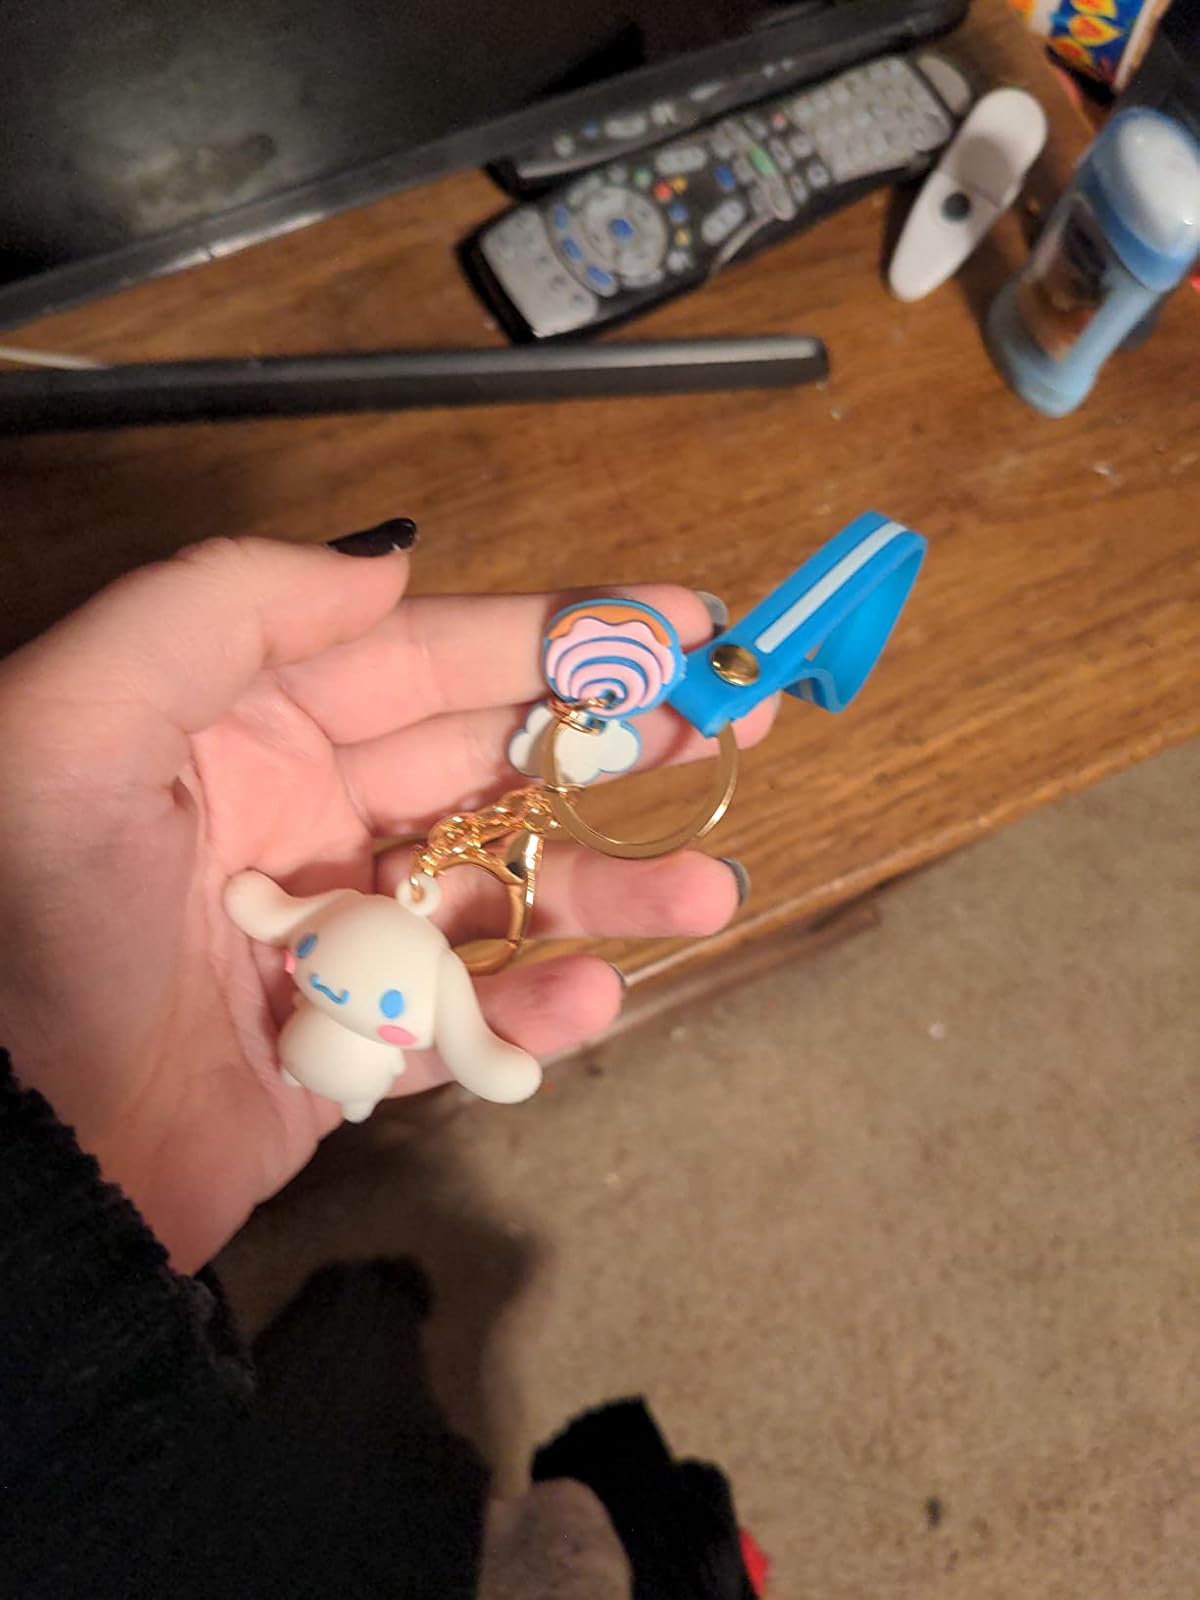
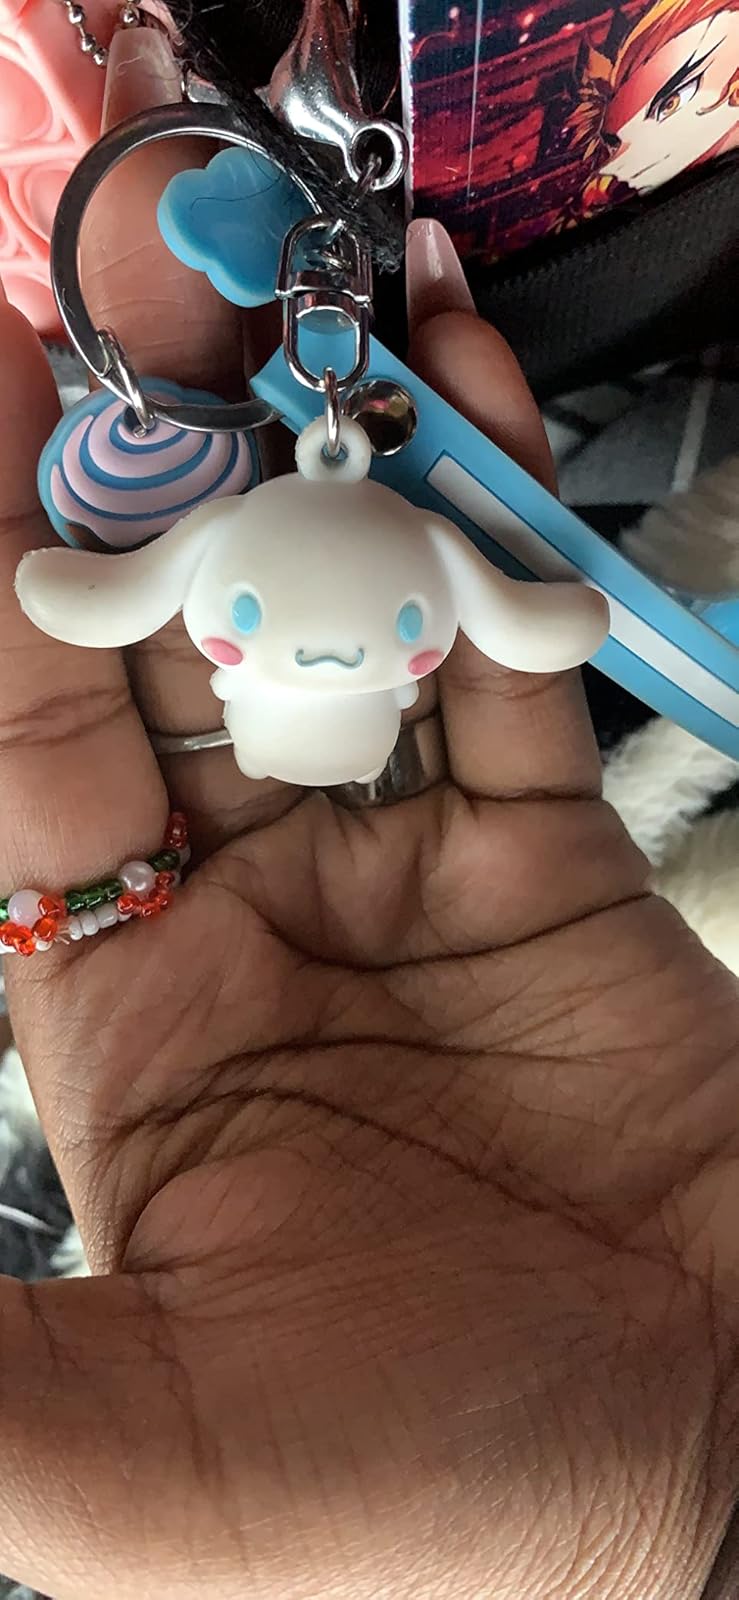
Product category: accessories_keychain
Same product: yes